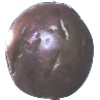
Label: passion_fruit